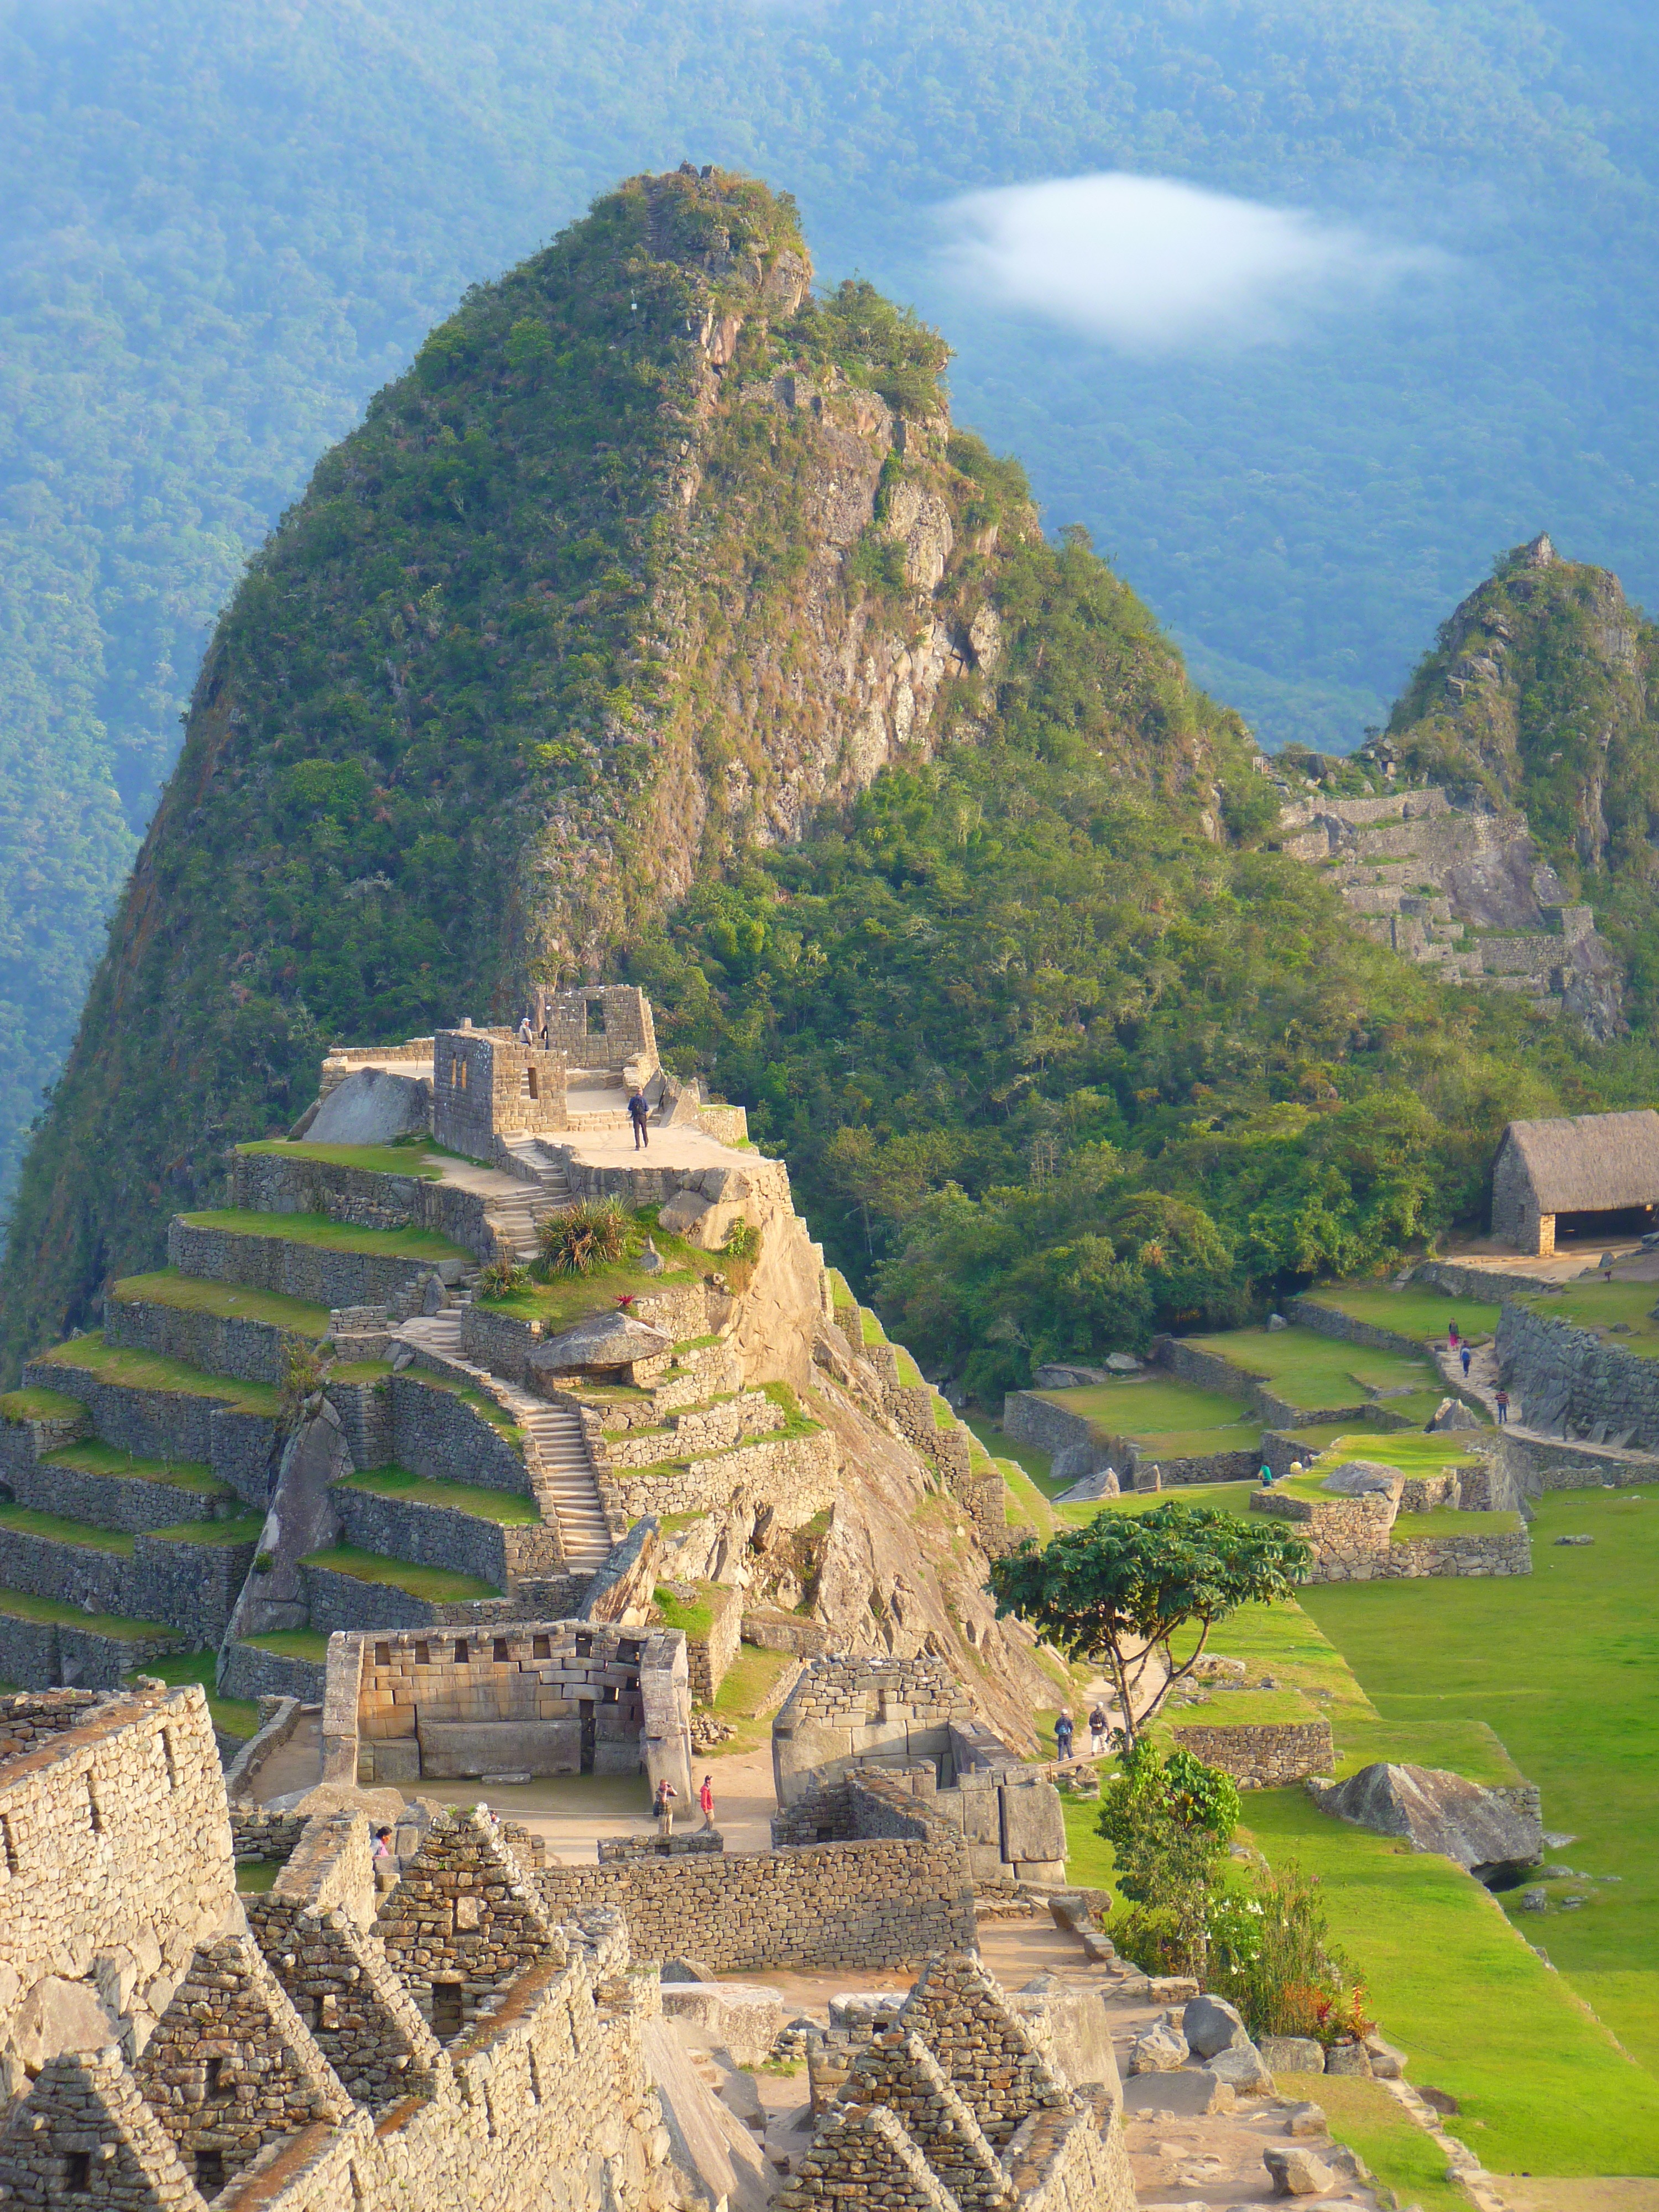
landscape, mountain, architecture, hill, town, valley, mountain range, vacation, village, cliff, landmark, fortification, tourism, terrain, machu picchu, peru, inca, ruins, plateau, archaeological site, aerial photography, unesco world heritage site, historic site, ancient history, mountainous landforms